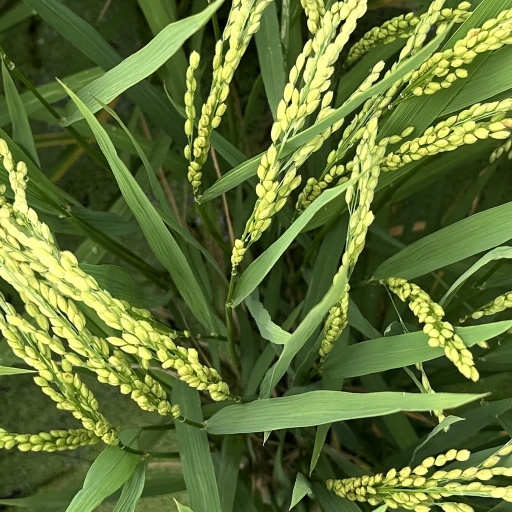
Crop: rice